Morphine (band)

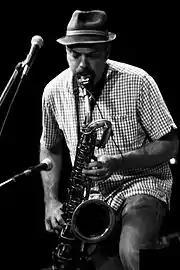
Dana Colley performing with the posthumous Members of Morphine project in 2011

Within a year of Sandman's death, Colley and Conway created Orchestra Morphine, a group of Sandman's friends and colleagues who toured to celebrate the music of the band and to raise funds for the Mark Sandman Music Education Fund. Orchestra Morphine mostly performed music from "The Night", but also included some other Morphine and Hypnosonics material as well. Orchestra Morphine still performs occasionally but no longer tours. Singer and guitarist Laurie Sargent, a member of Orchestra Morphine and former vocalist for the band Face to Face, later joined Colley and Conway in their first post-Morphine musical endeavor, Twinemen.